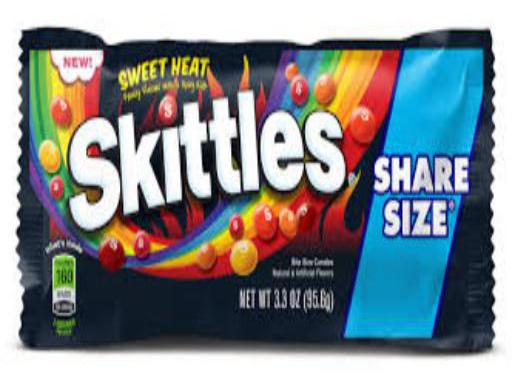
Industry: Food